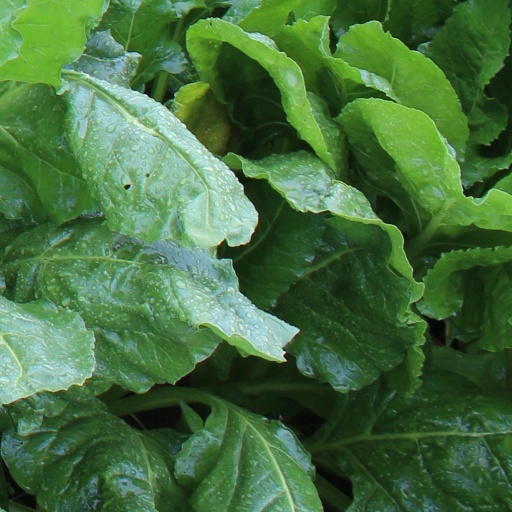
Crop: sugar beet